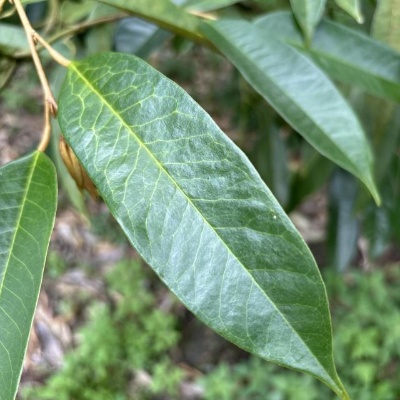
Label: Leaf_Healthy